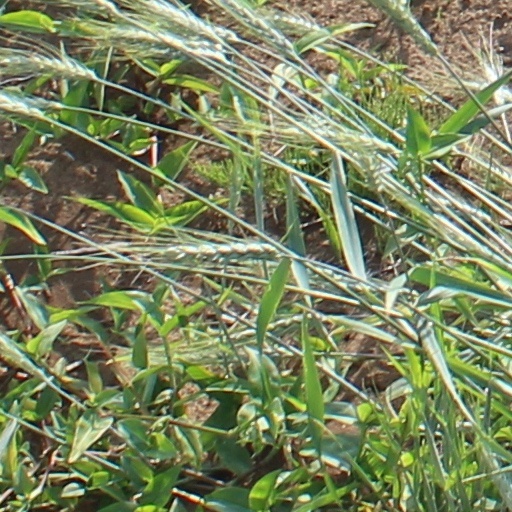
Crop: wheat